Chris Pascal

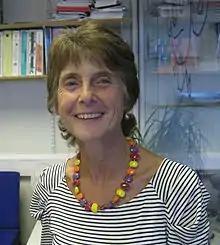
Professor Chris Pascal OBE

Christine Pascal (OBE) is a founding member of the European Early Childhood Education Research Association (EECERA) and is editor of the "European Early Childhood Education Research Association Journal". She is co-director of the Centre for Research in Early Childhood (CREC), a charity based in Birmingham, and president of ECEERA.